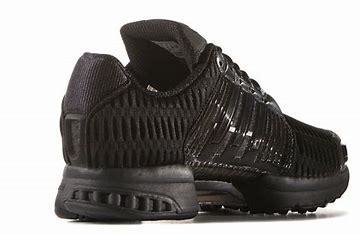
Brand: Adidas
Model: Climacool 1